Carlism

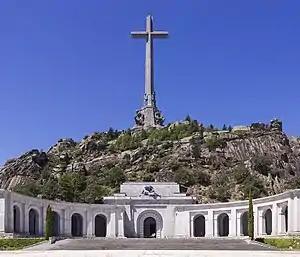
The Valle de los Caídos near Madrid, built by Republican prisoners of war used as forced labour

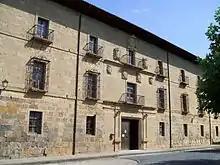
Monastery of Irache, where General Mola held preparatory conspiracy meetings with Carlist leader Manuel Fal Conde and other plotters (July 1936)

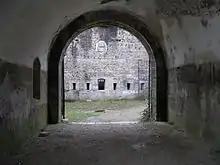
The San Cristóbal fortress-turned-prison, home to one of the darkest episodes of the Civil War in Navarre

The Carlist militia, the "Requetés", had been receiving military training during the Second Spanish Republic but had significant ideological differences with many of the conspiring generals. With the July 1936 revolt and the ensuing Spanish Civil War, the Carlists fell naturally if uneasily on the side of the Nationalist rebels. General Mola, known for his openness on his no-holds-barred, criminal approach, had just been relocated away to Pamplona by the Republican authorities, ironically to the very heart of the far-right rebellion.